Lockheed C-130 Hercules in Australian service

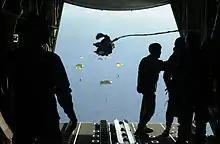
Soldiers from the 1st Commando Company parachuting with inflatable boats from an RAAF C-130H into Shoalwater Bay, May 2001

The disposal of the C-130As took almost a decade, the process being subject to a police investigation. Attempts to sell the Hercules by tender during 1978 and 1979 were unsuccessful, and the American law firm Ford and Vlahos was appointed the sales agent for the aircraft in 1981. One was sold to the French Government in 1983 and subsequently transferred to the Chadian Air Force. Another two Hercules were sold to the Colombian charter company Aviaco in 1983, but the US State Department vetoed the deal shortly before it was to have been completed over suspicions that the aircraft would be used to smuggle drugs into the United States. A C-130A was transferred to the newly established company International Air Aid and leased to the International Red Cross to fly humanitarian supplies into Ethiopia during 1986, but this contract was cancelled after the C-130's pilot was accused by the Ethiopian government of photographing a military area. The Australian Federal Police eventually charged two people with defrauding the Commonwealth and conspiracy in relation to these attempts to dispose of the C-130As. Eventually, four of the C-130As were sold to Aboitiz Air Transport Corporation in May 1988 and another four were acquired by the Fowler Aeronautical Corporation the next year. Two of the remaining three aircraft were retained by the RAAF for training and heritage purposes, and the final C-130A was scrapped.